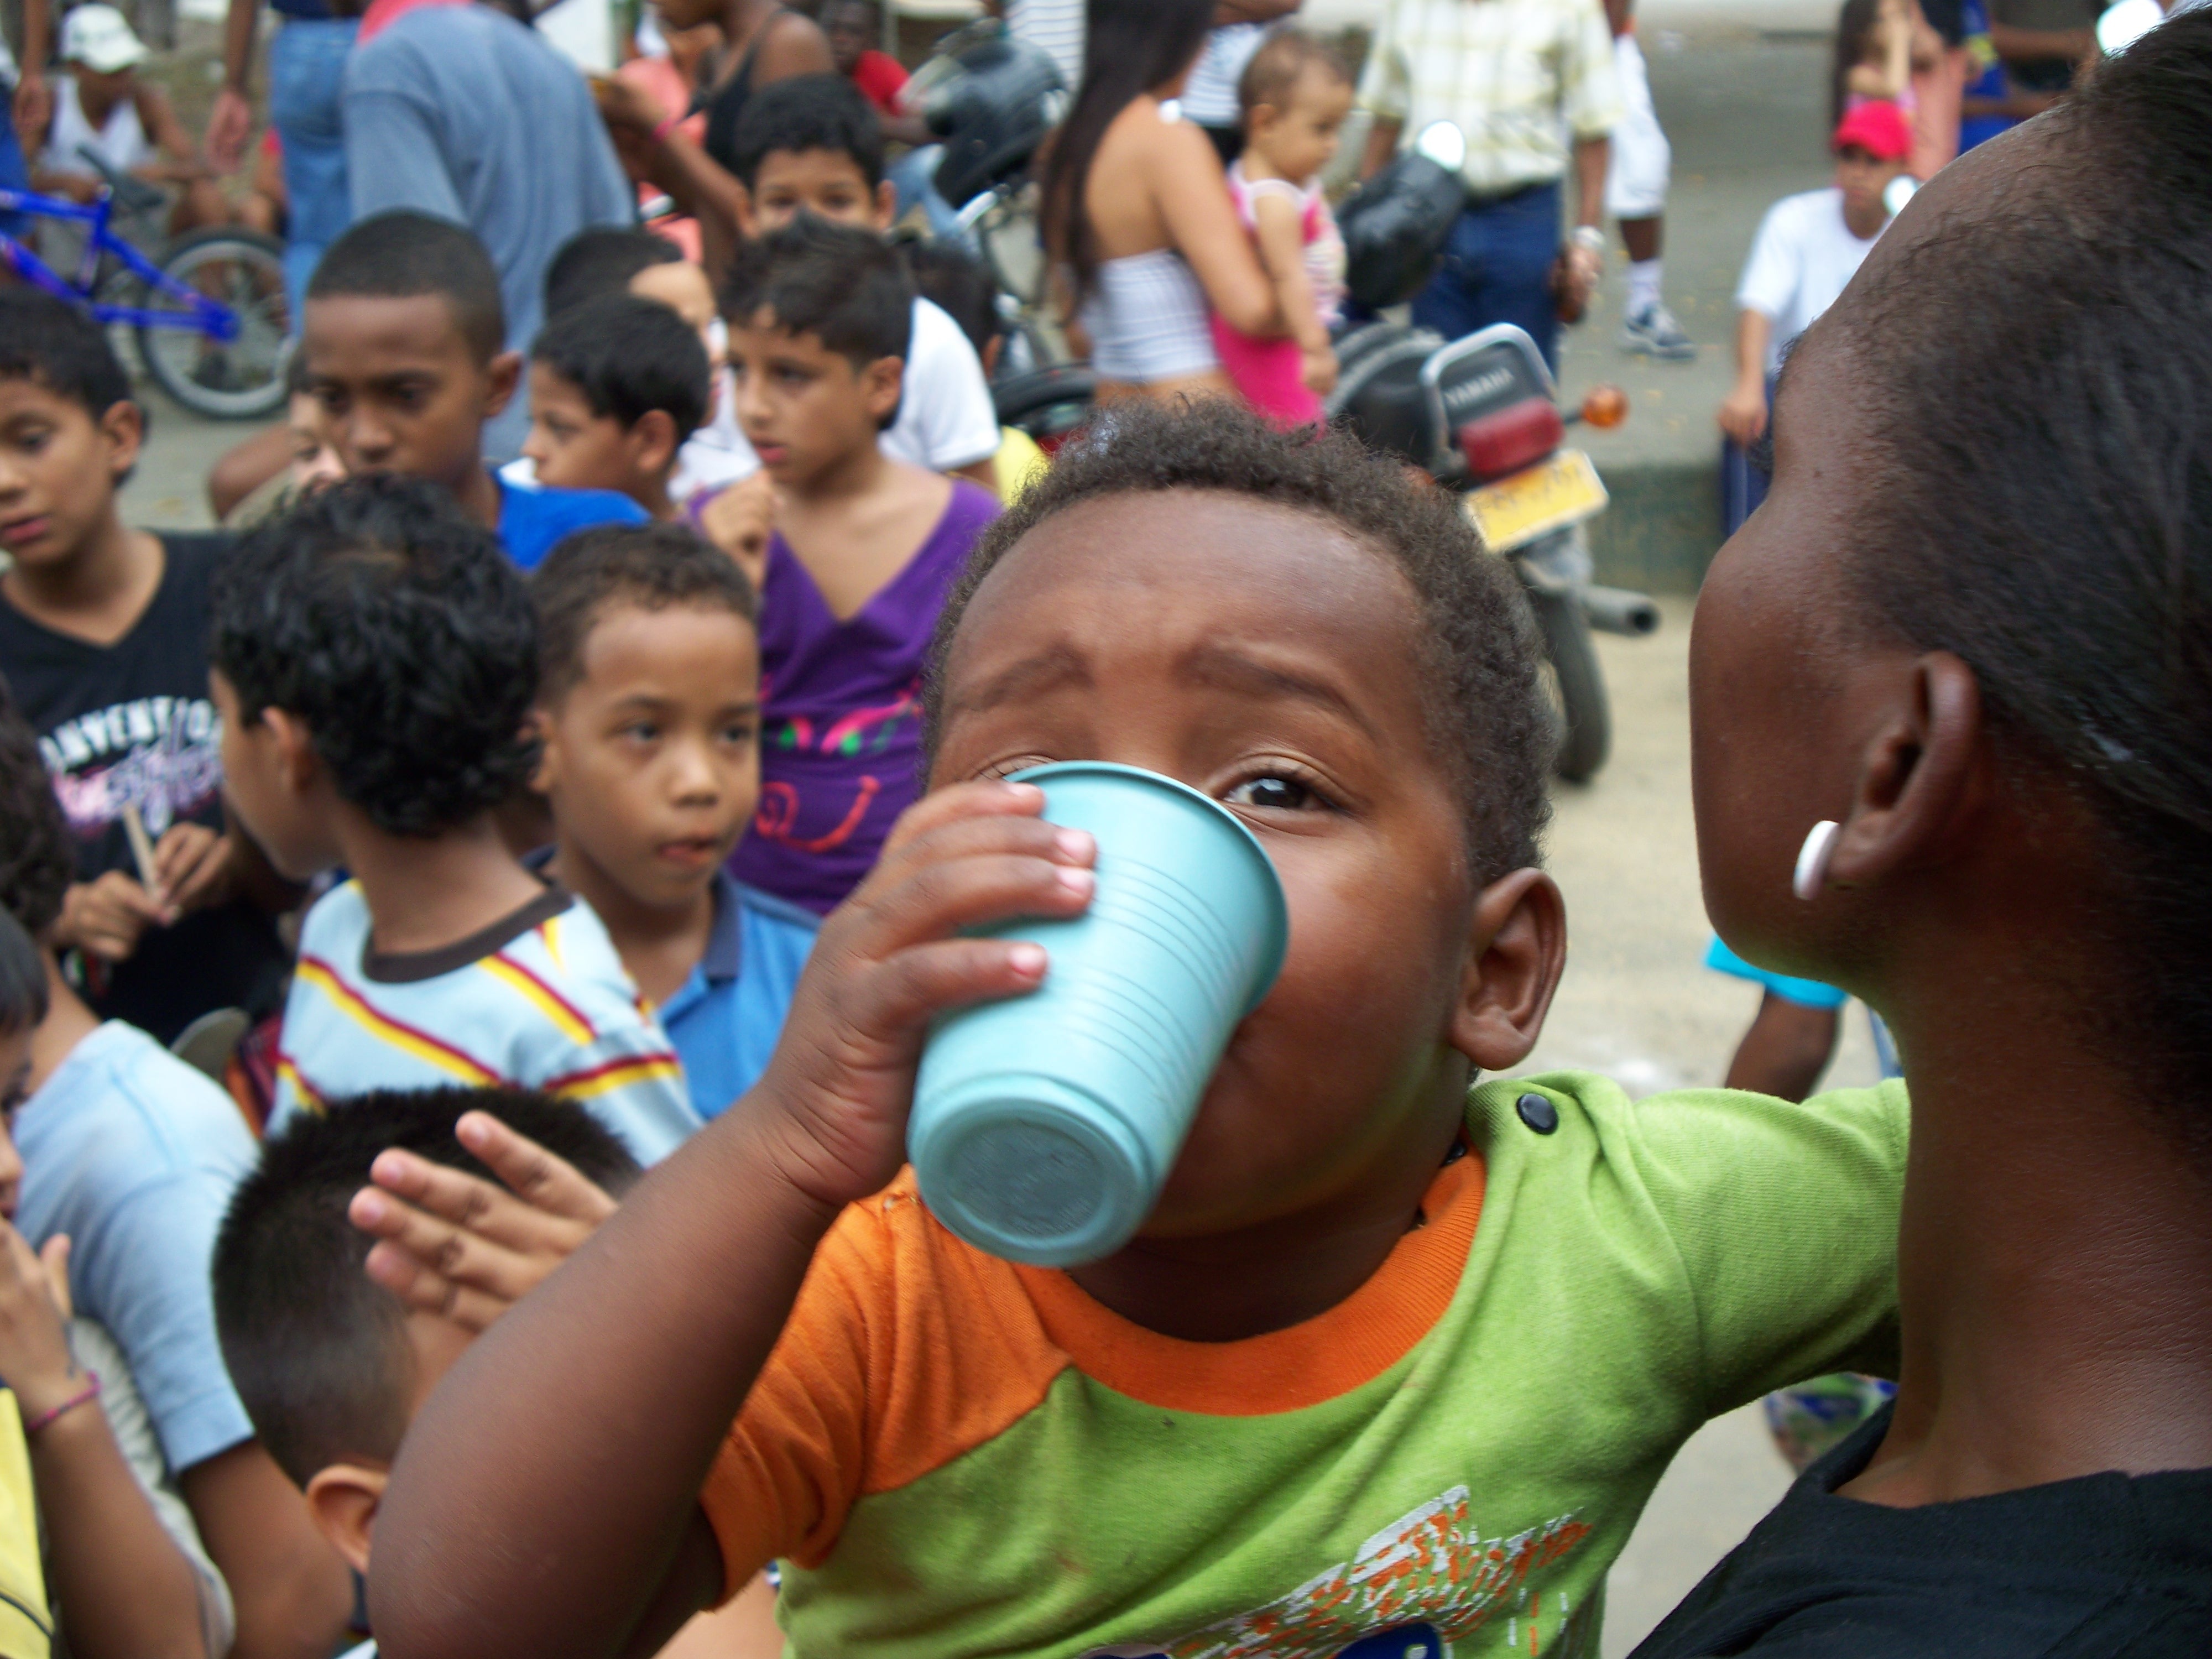
person, music, people, kid, crowd, audience, young, youth, human, face, kids, festival, children, boys, making faces